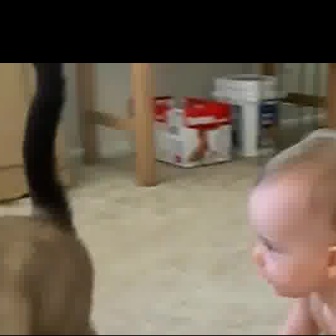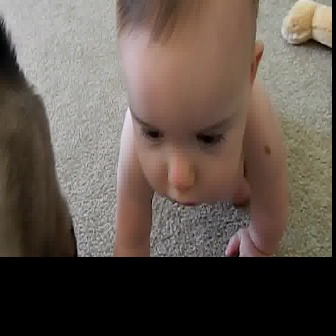
  Please identify the target specified by the bounding box [250,219,325,294] in the first image and locate it in the second image. Return the coordinates in [x_min,y_min,x_max,y_max] format.
Answer: [128,91,243,206]